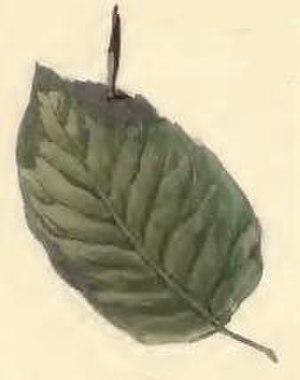
Le Coléophore des arbres fruitiers, Coleophora hemerobiella, est une espèce de lépidoptères de la famille des Coleophoridae.